Mount Barney (Queensland)

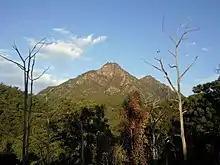
Mount Barney, 2011

There are a dozen or so established bushwalking routes up Mount Barney, however none of them are easy. All the routes require a reasonable level of fitness, and many require advanced route-finding and rock-scrambling skills. Only South Ridge ("Peasants Ridge") can be recommended to less experienced walkers. Whilst the steep route up Logan's Ridge to the East Peak summit is often considered to be the most spectacular, all the routes have their attractions. As a rough guide, a trip to East Peak via one of the more direct routes will generally take 8–9 hours return when carrying a day pack. There is usually a flow of drinkable water in the creek at the saddle between East and West Peak, but elsewhere on the mountain, away from the creeks, water is often difficult to find. In addition to the mountain itself, Mount Barney Creek (to the West) and Cronan's Creek (to the South-East), the two main creek systems which ring Mount Barney, offer plenty of scope for walking and camping, particularly in the warmer months. Note though that the creeks are prone to flash flooding after heavy rainfall, and that they are potentially quite dangerous at times of high flow.